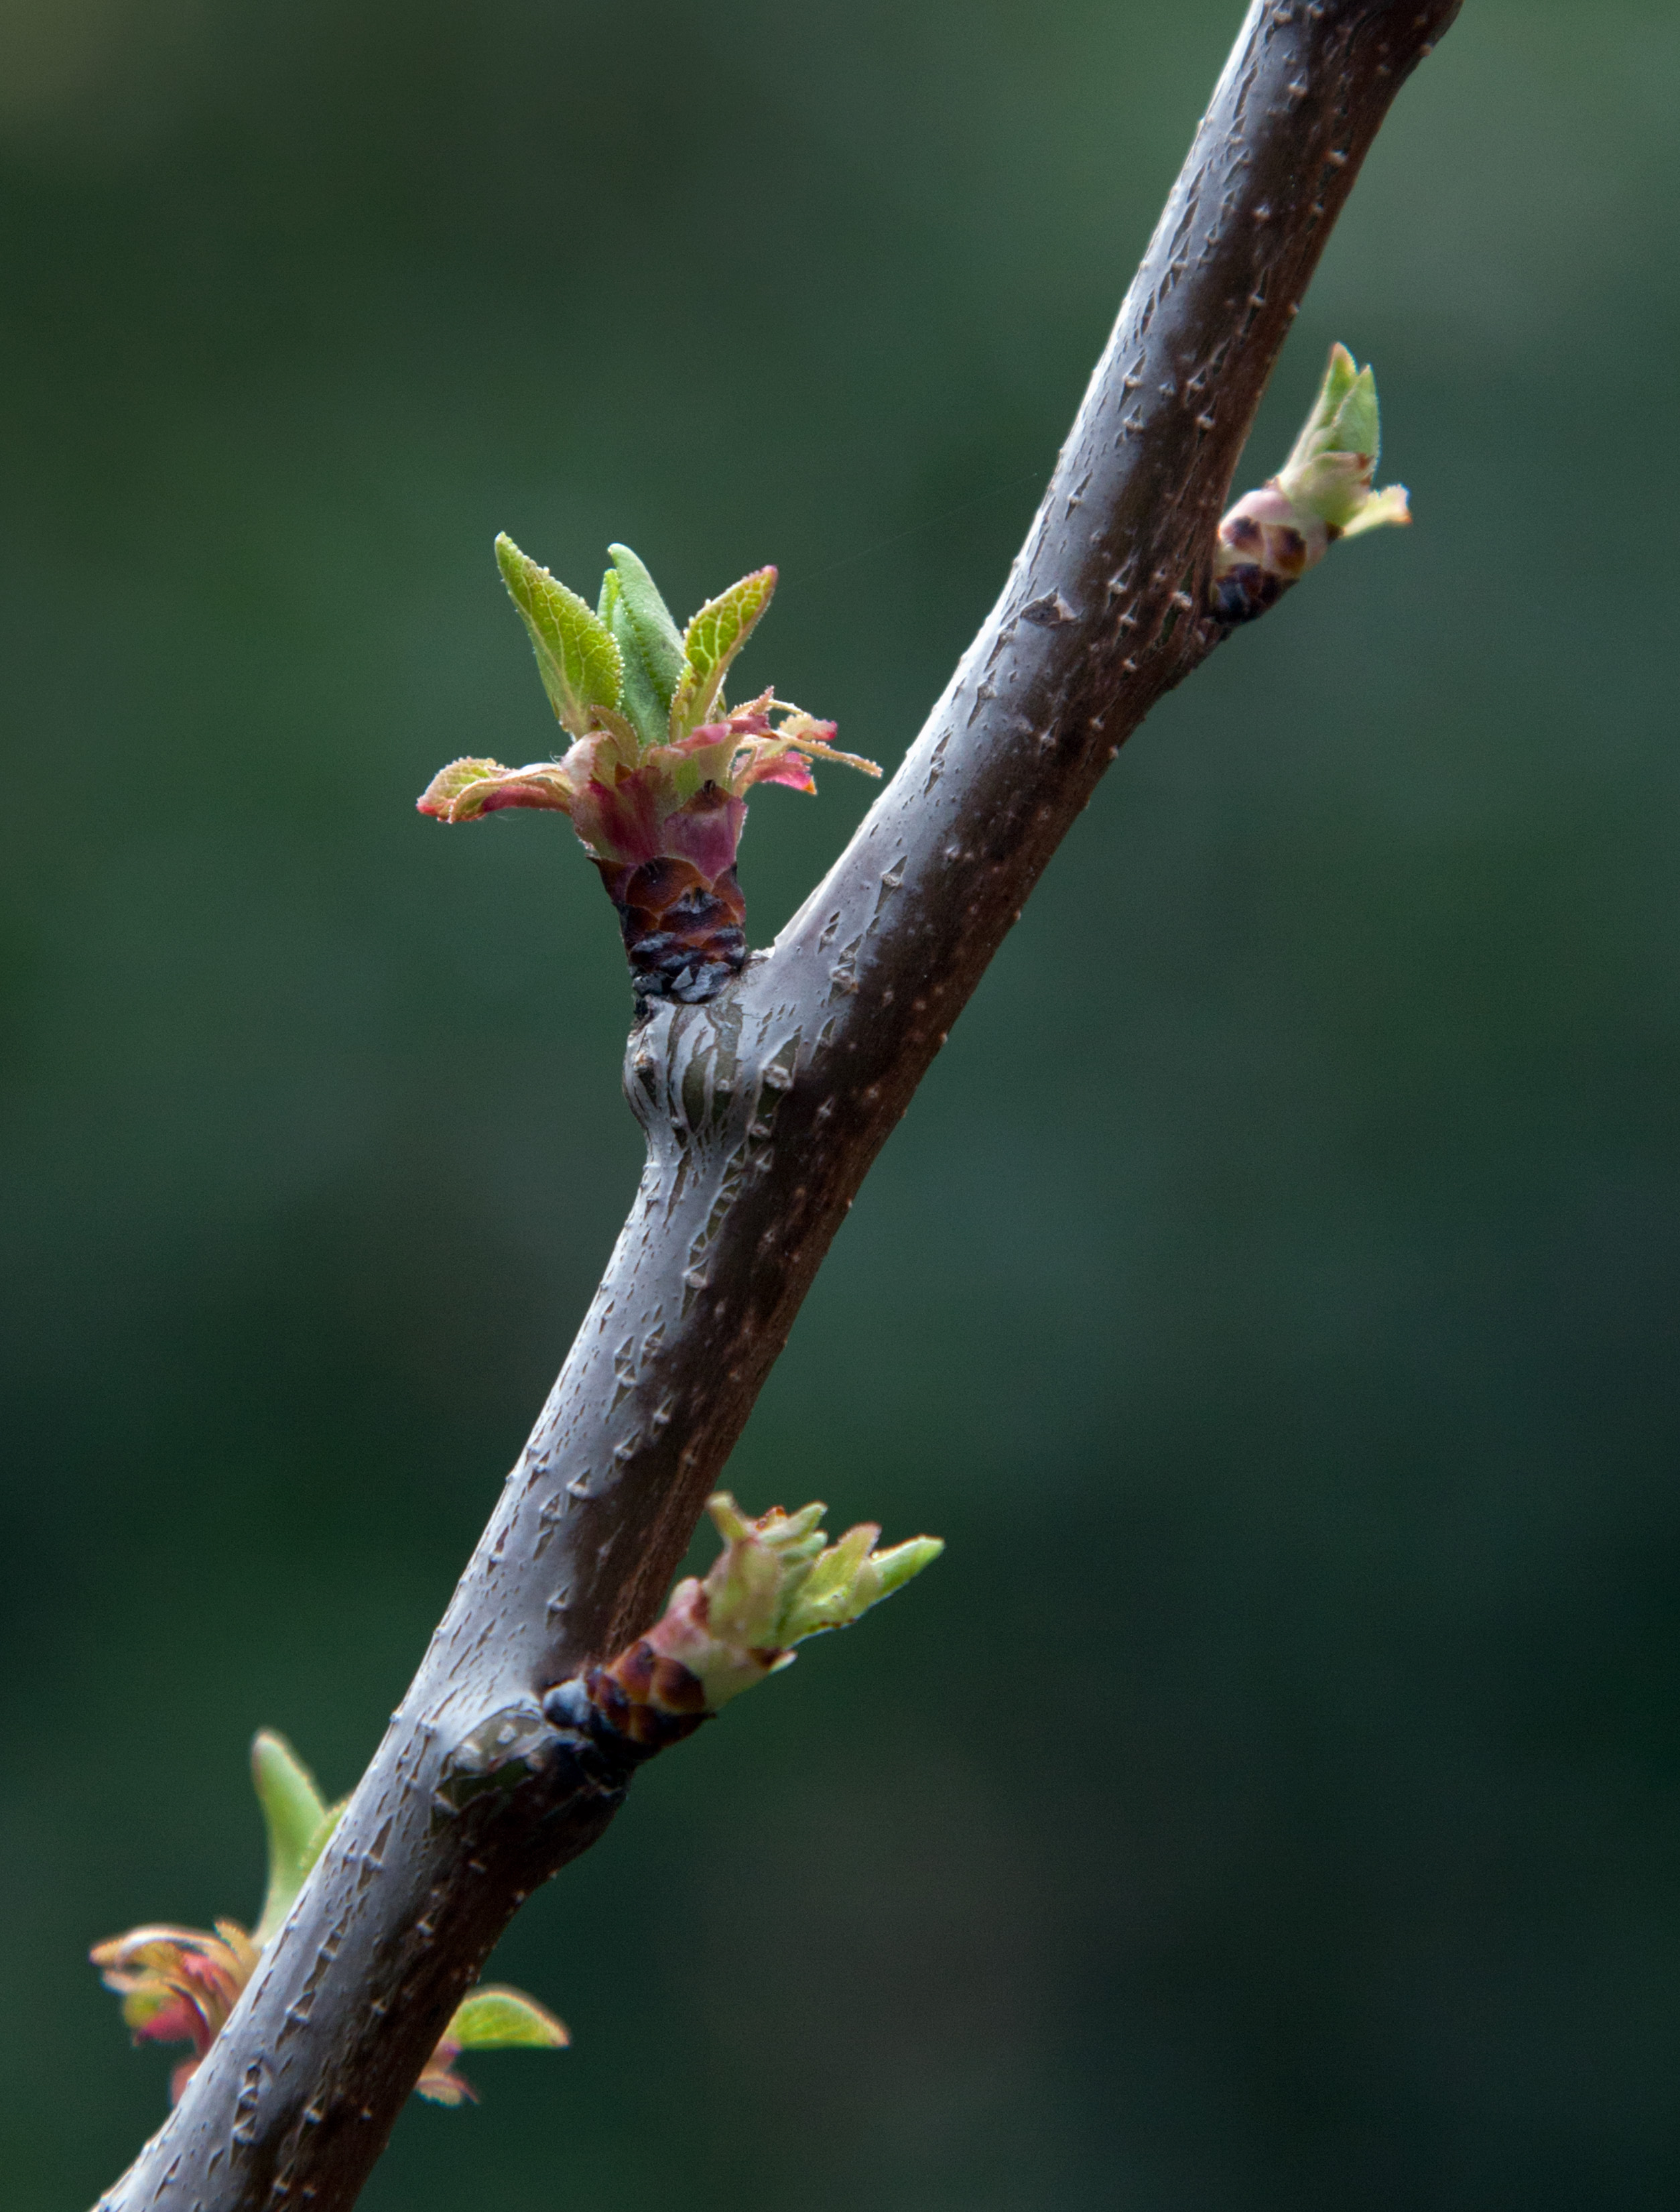
tree, nature, branch, blossom, bokeh, plant, leaf, flower, bloom, spring, green, produce, grow, botany, flora, fauna, twig, close up, apricot, horizontal, sprig, bud, vernal, macro photography, flowering plant, equinox, genesis15, plant stem, woody plant, land plant, thorns spines and prickles